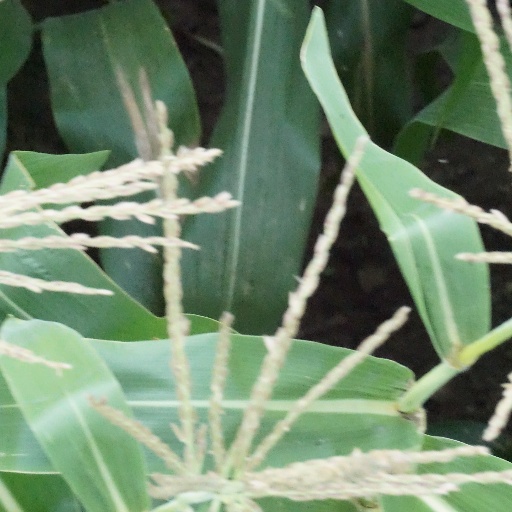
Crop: maize; corn